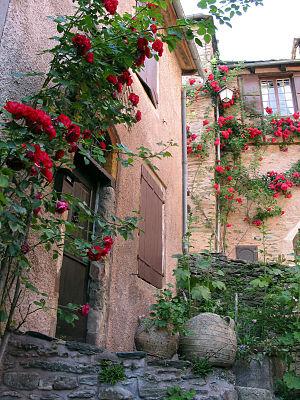
Conques est une ancienne commune française située dans le département de l'Aveyron en Midi-Pyrénées, en région Occitanie, devenue, le 1ᵉʳ janvier 2016, une commune déléguée de la commune nouvelle de Conques-en-Rouergue.